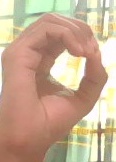
ASL sign: O